Shuiding

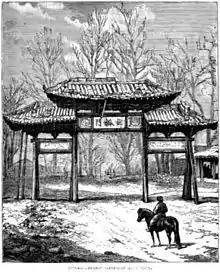
"Ruined Chinese gates in Suidun" (1882)

Suiding was built in 1762 during the reign of the Qianlong Emperor after the Revolt of the Altishahr Khojas was pacified. From 1762 to 1765 Suiding was the seat of the Governor General of Xinjiang, the General of Ili. In 1765 the General of Ili moved to the larger fortress of Huiyuan.